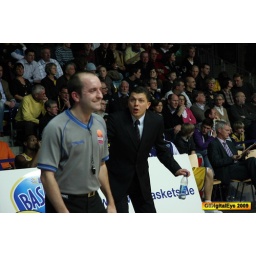
oldenburg ewe baskets vs bonn foto by OlDigitalEye 2009 01 31 7963_2